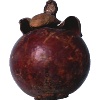
Label: mangostan